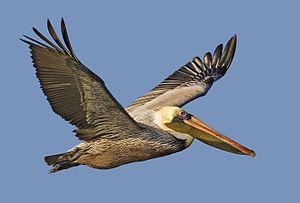
Le Pélican brun est une espèce d'oiseaux de la famille des Pelecanidae.
Le parc national de Redwood est un parc national situé aux États-Unis, sur la côte nord de la Californie, entre les localités d'Eureka et de Crescent City. Son nom provient du séquoia à feuilles d'if, un arbre pouvant dépasser les 100 mètres de haut et vivre plus de 2 000 ans, appelé en anglais California Redwood.